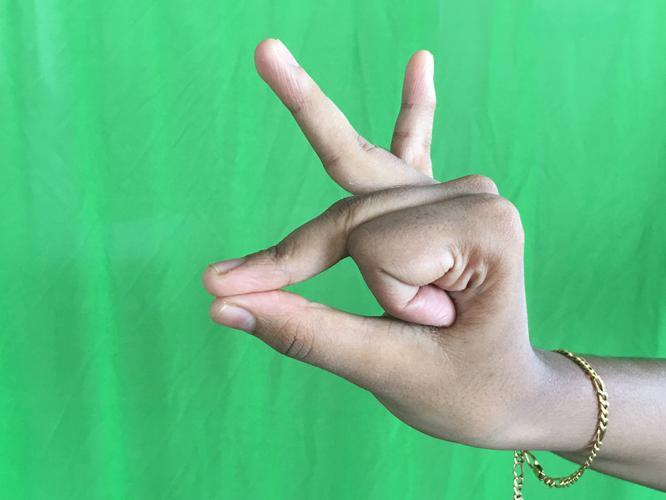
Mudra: Bramaram
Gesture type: single_hand